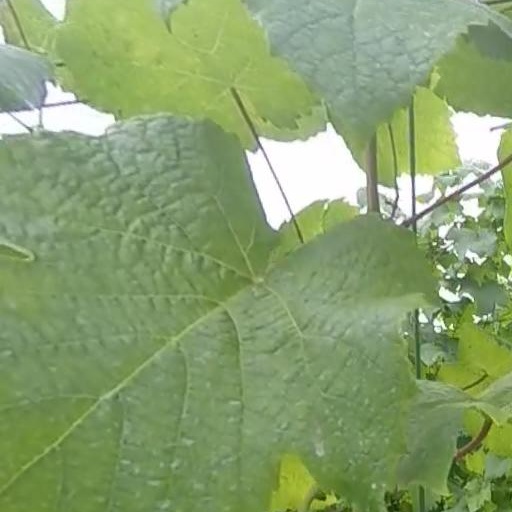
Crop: grape